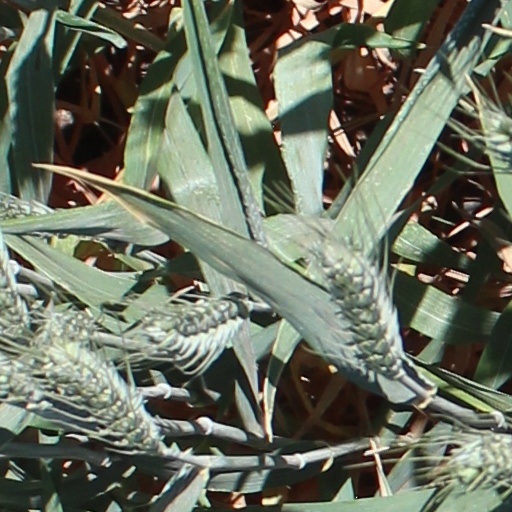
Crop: wheat